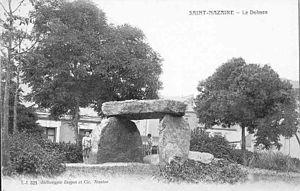
En archéologie, un trilithe est une structure mégalithique composée de deux pierres verticales et d'une troisième placée horizontalement au-dessus des deux premières. Les trilithes sont parfois utilisés dans des monuments plus grands comme Stonehenge.
Le dolmen des Trois Pierres, appelé aussi dolmen trilithe ou dolmen du Prieuré ou dolmen du Bois-Savary, est un dolmen situé sur la commune de Saint-Nazaire, dans le département de la Loire-Atlantique, en France. Bien que son existence soit mentionnée dès le XVIIᵉ siècle, son authenticité a parfois, à tort, été remise en question.